Edward Elgar

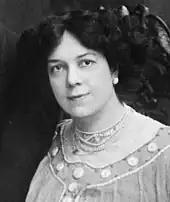
Clara Butt, first singer of Elgar's "Land of Hope and Glory"

Elgar's biographer Basil Maine commented, "When Sir Arthur Sullivan died in 1900 it became apparent to many that Elgar, although a composer of another build, was his true successor as first musician of the land." Elgar's next major work was eagerly awaited. For the Birmingham Triennial Music Festival of 1900, he set Cardinal John Henry Newman's poem "The Dream of Gerontius" for soloists, chorus and orchestra. Richter conducted the premiere, which was marred by a poorly prepared chorus, which sang badly. Critics recognised the mastery of the piece despite the defects in performance. It was performed in Düsseldorf, Germany, in 1901 and again in 1902, conducted by Julius Buths, who also conducted the European premiere of the "Enigma Variations" in 1901. The German press was enthusiastic. "The Cologne Gazette" said, "In both parts we meet with beauties of imperishable value. ... Elgar stands on the shoulders of Berlioz, Wagner, and Liszt, from whose influences he has freed himself until he has become an important individuality. He is one of the leaders of musical art of modern times." "The Düsseldorfer Volksblatt" wrote, "A memorable and epoch-making first performance! Since the days of Liszt nothing has been produced in the way of oratorio ... which reaches the greatness and importance of this sacred cantata." Richard Strauss, then widely viewed as the leading composer of his day, was so impressed that in Elgar's presence he proposed a toast to the success of "the first English progressive musician, Meister Elgar." Performances in Vienna, Paris and New York followed, and "The Dream of Gerontius" soon became equally admired in Britain. According to Kennedy, "It is unquestionably the greatest British work in the oratorio form ... [it] opened a new chapter in the English choral tradition and liberated it from its Handelian preoccupation." Elgar, as a Roman Catholic, was much moved by Newman's poem about the death and redemption of a sinner, but some influential members of the Anglican establishment disagreed. His colleague, Charles Villiers Stanford complained that the work "stinks of incense". The Dean of Gloucester banned "Gerontius" from his cathedral in 1901, and at Worcester the following year, the Dean insisted on expurgations before allowing a performance.